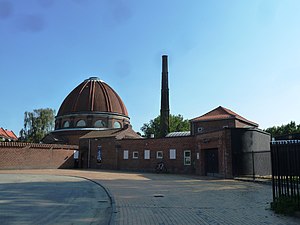
Bispebjerg Kirkegård
Hovedindgangen.
Bispebjerg Kirkegård blev anlagt i 1903 på Bispebjerg, hvilket gør den til den yngste af de fem kirkegårde i Københavns kommune. Størrelsen er på 436.391 m².